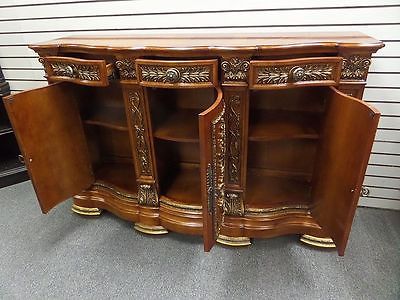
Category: cabinet